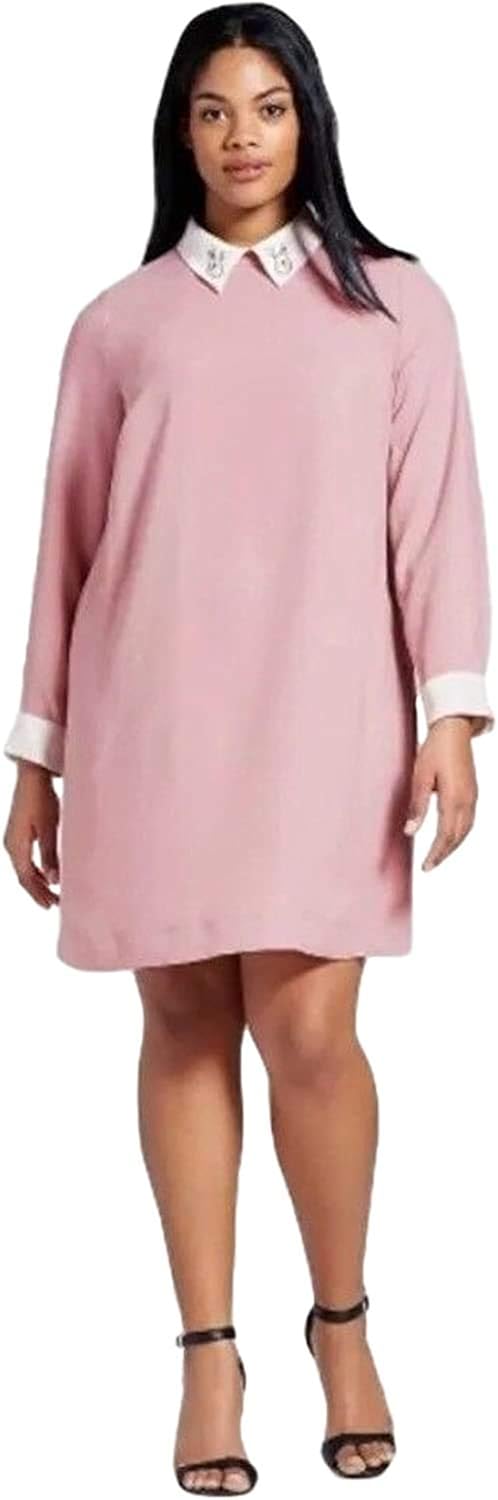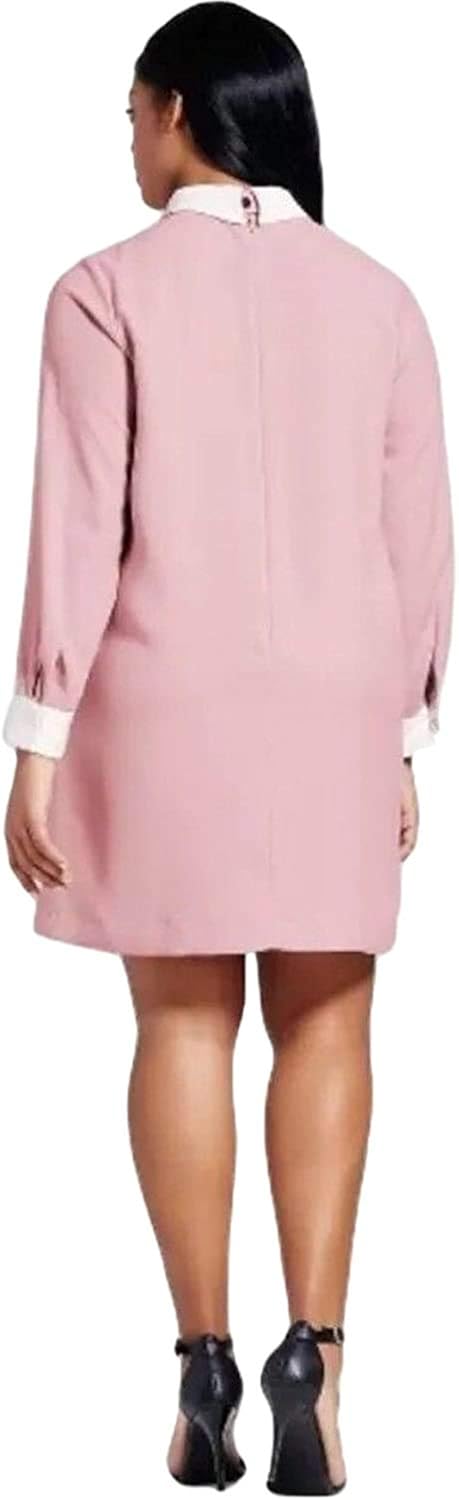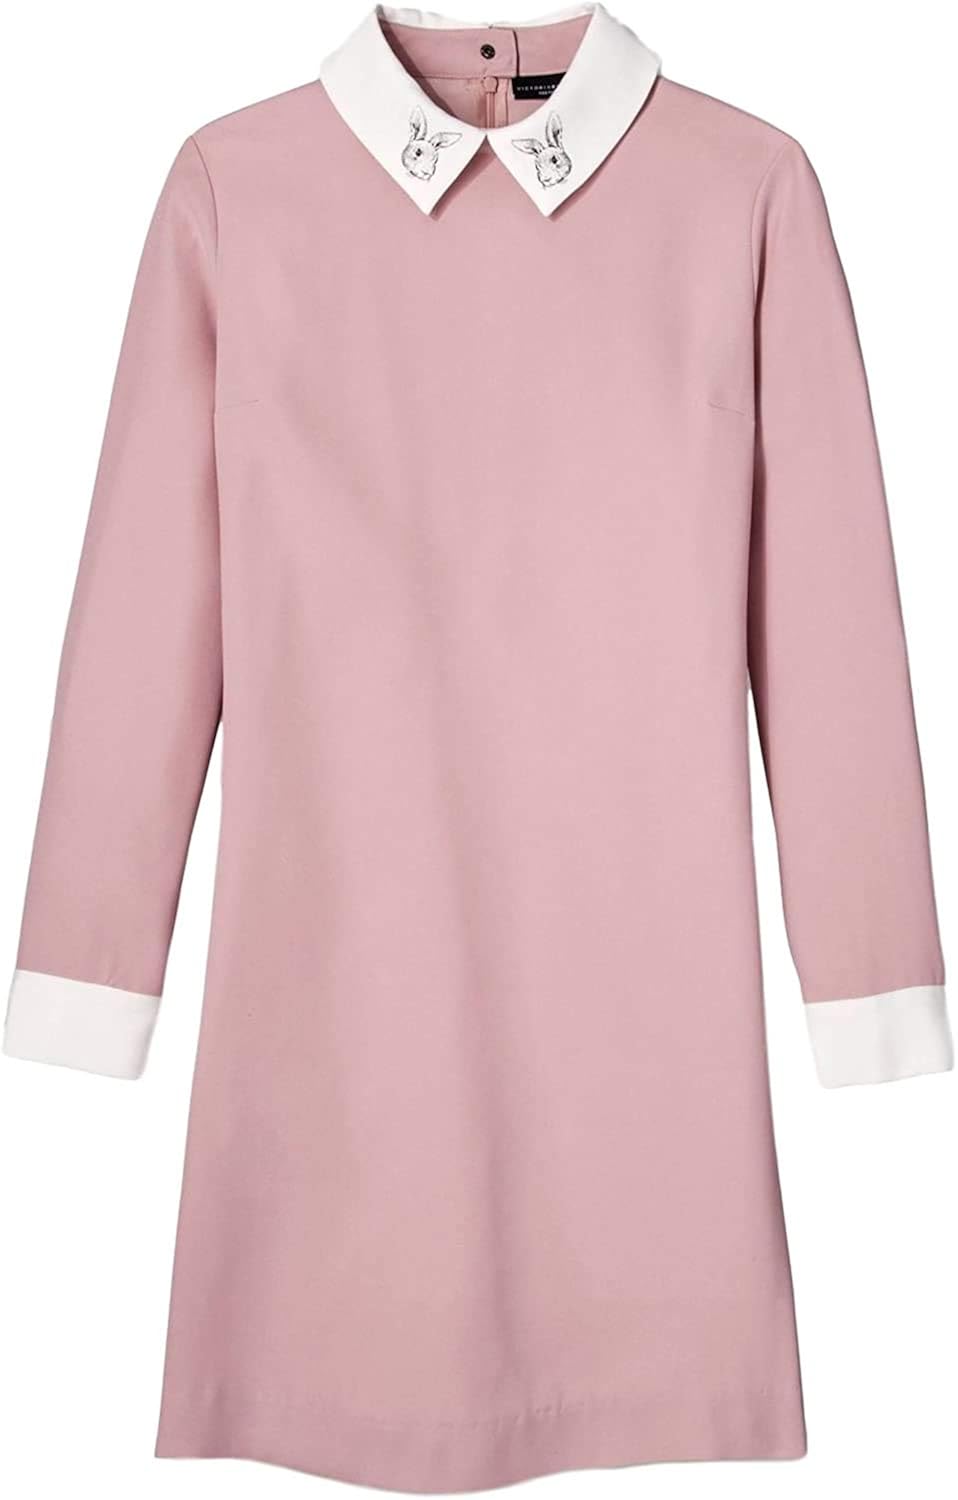
Victoria Beckham Women's Shift Dress with Bunny Collar
Category: AMAZON FASHION
The epitome of sleek sophistication, this Women's Collared Shift Dress by Victoria Beckham is a chic and polished piece that can easily be dressed up or down. The Victoria Beckham collection celebrates the shared experiences between Victoria and her daughter. The result is a look that's fashionable, yet free-spirited and timeless.
Features: 100% Polyester | Zipper closure | Hand Wash Only | The epitome of sleek sophistication, this Women's Collared Shift Dress by Victoria Beckham is a chic and polished piece that can easily be dressed up or down | Made with ultra soft and comfortable polyester fabric | Long Sleeves with cuffs | Bunny Print Collar Design | Zipper in back for easy on and of